Felice Pasquale Baciocchi

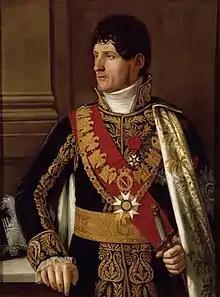
Portrait by Pietro Benvenuti

Felice Pasquale Baciocchi (18 May 1762 – 27 April 1841) was a French major general. He married Elisa Bonaparte, a sister of Napoleon.